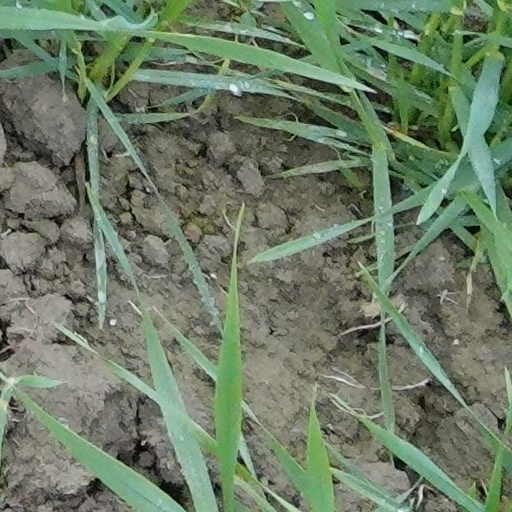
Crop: wheat